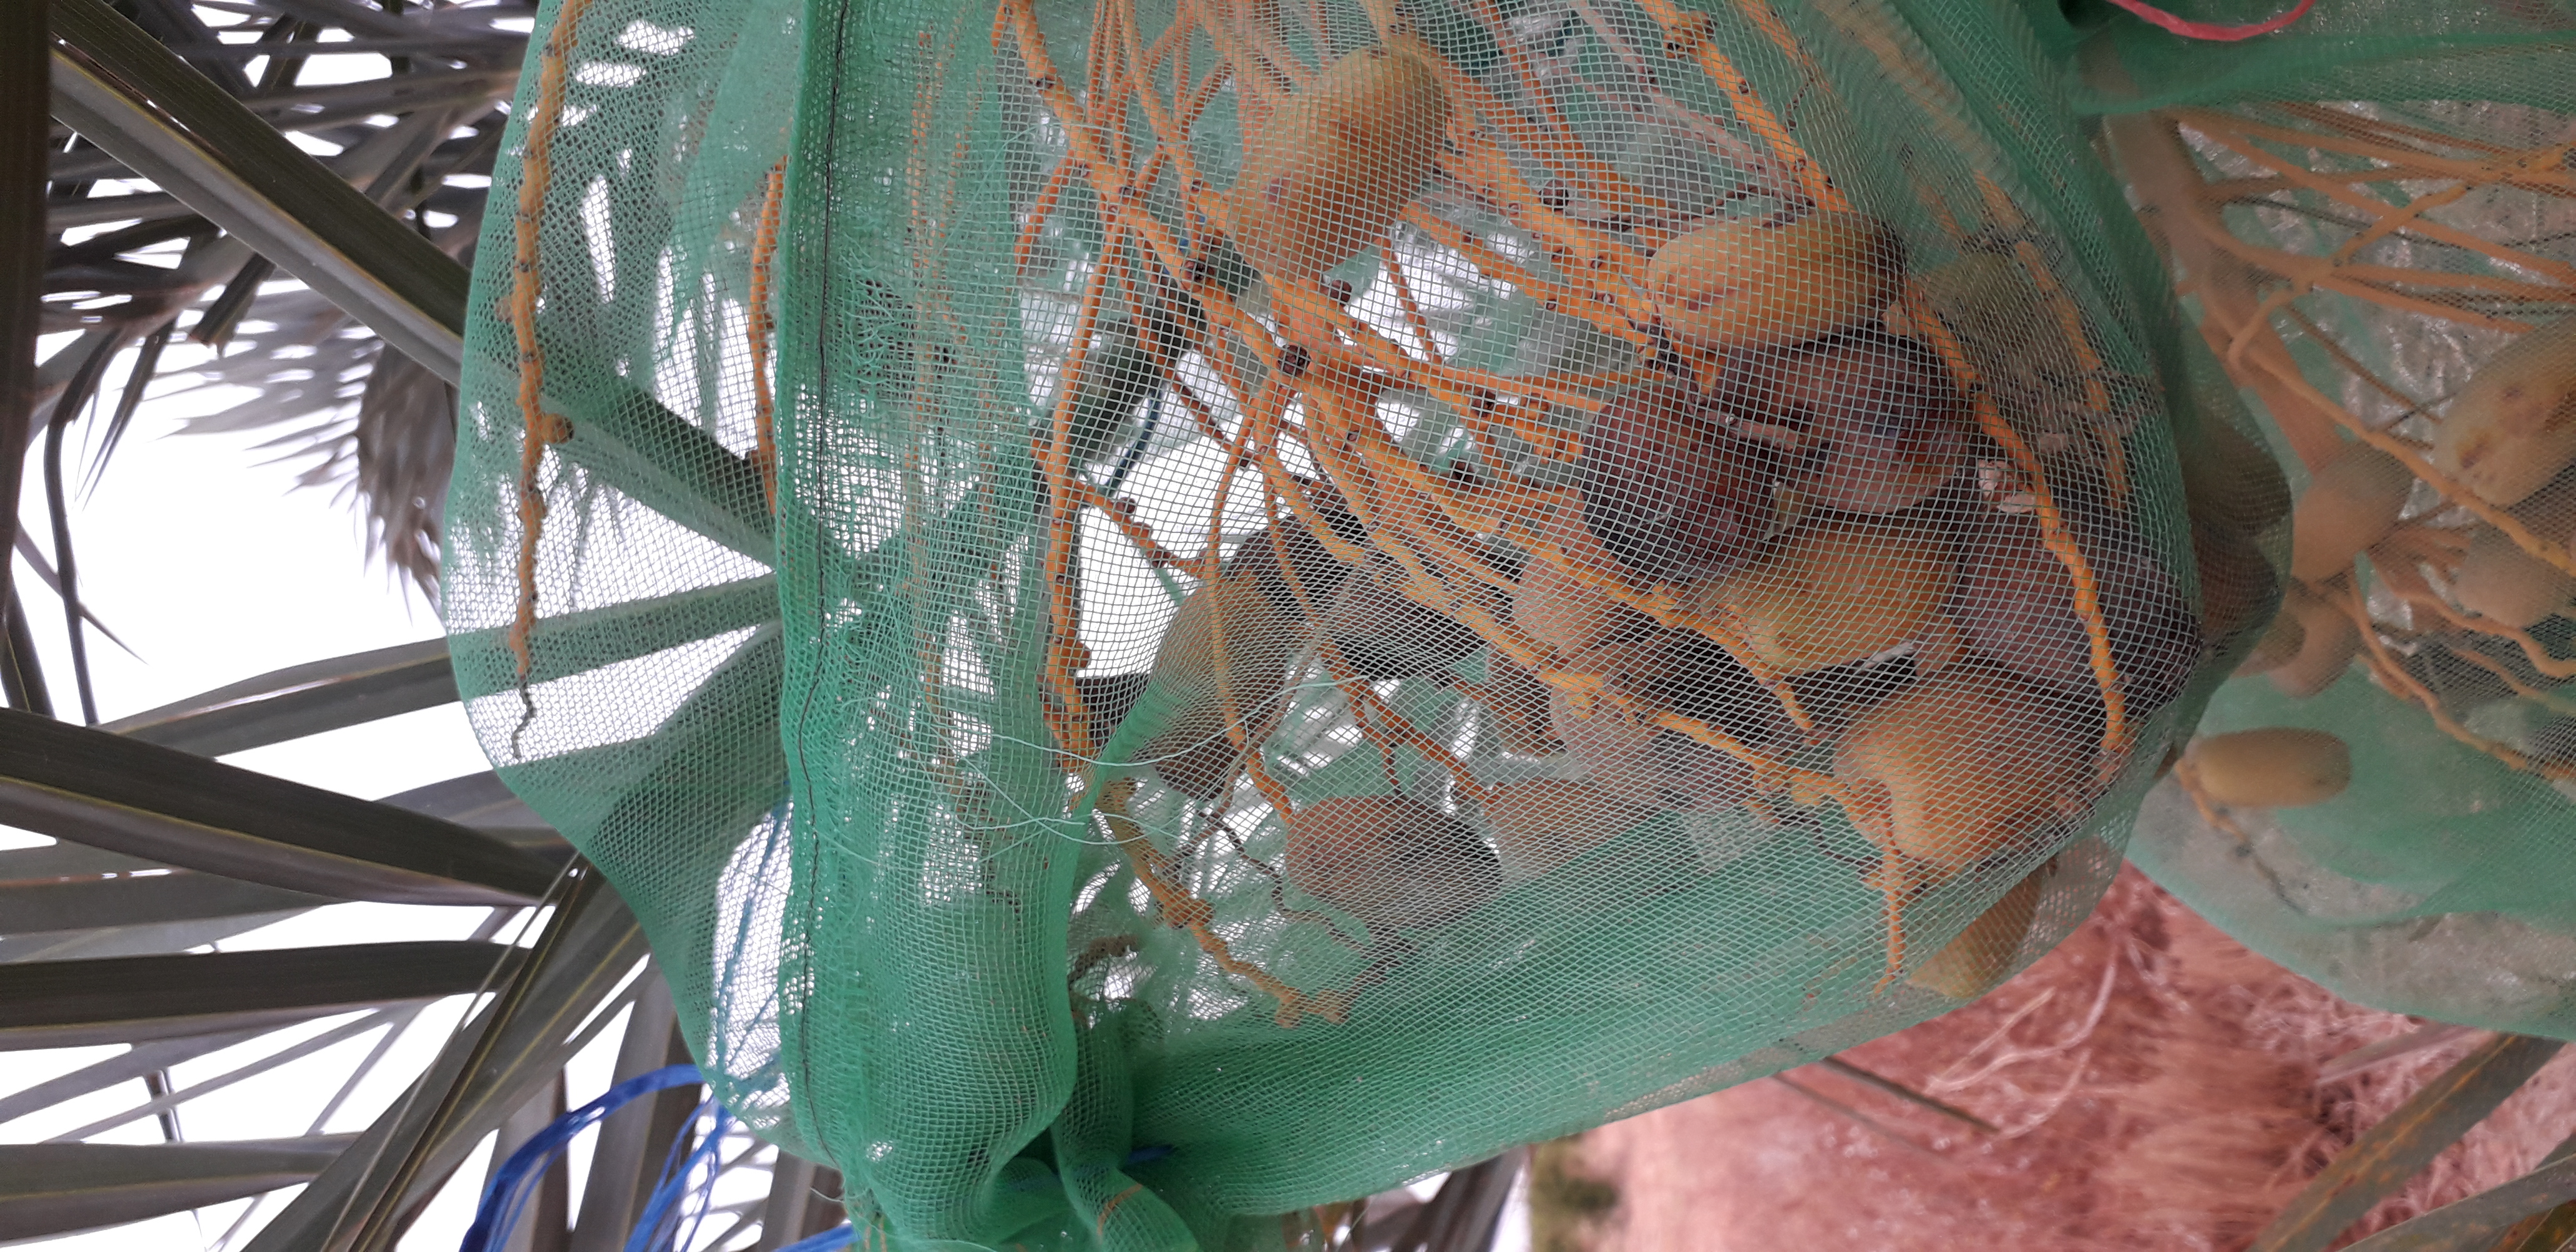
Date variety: Boumajhoul